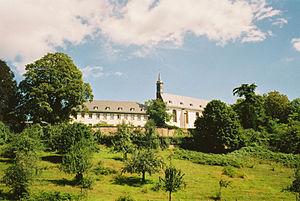
L'abbaye Saint-Barthélemy est une abbaye bénédictine située à Neubourg, près d'Heidelberg en Allemagne qui appartient à la congrégation de Beuron.